BW Papersystems Hamburg

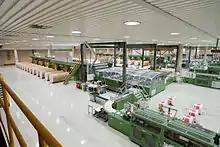
New generation 16 pocket cut-size sheeter including dual packaging line, installed at Portucel Soporcel Group in Setùbal, Portugal

BW Papersystems Hamburg was founded in 1866 (as E.C.H. Will GmbH). Former "E.C.H. Will" and its sister companies Kugler-Womako GmbH and Sheboygan, WI based Pemco Inc. (including also SHM and Wrapmatic brands) became part of BW Papersystems in 2014, joining MarquipWardUnited Inc.